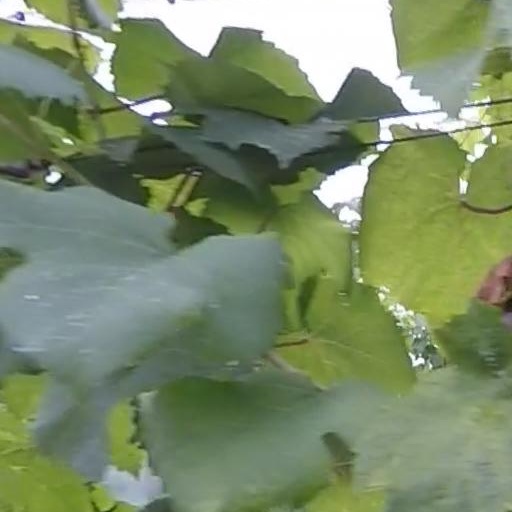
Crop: grape